Communist Party of the Soviet Union

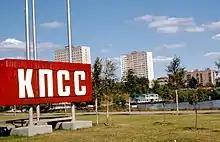
A neighborhood in the Kozhukhovsky Bay of the Moskva River with a large sign promoting the Communist Party of the Soviet Union, Moscow, 1975

The Communist Party of the Soviet Union (CPSU), at some points known as the Russian Communist Party (RCP), All-Union Communist Party and Bolshevik Party, and sometimes referred to as the Soviet Communist Party (SCP), was the founding and ruling political party of the Soviet Union. The CPSU was the sole governing party of the Soviet Union until 1990 when the Congress of People's Deputies modified Article 6 of the 1977 Soviet Constitution, which had previously granted the CPSU a monopoly over the political system. The party's main ideology was Marxism–Leninism. The party was outlawed under Russian President Boris Yeltsin's decree on 6 November 1991, citing the 1991 Soviet coup attempt as a reason.